William Lyon Mackenzie King

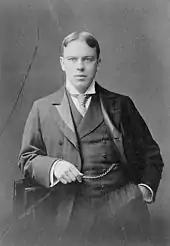
King in 1899

King enrolled at the University of Toronto in 1891. He obtained a BA degree in 1895, an LLB degree in 1896, and an MA in 1897, all from the university. While studying in Toronto he met a wide circle of friends, many of whom became prominent. He was an early member and officer of the Kappa Alpha Society, which included a number of these individuals (two future Ontario Supreme Court Justices and the future chairman of the university itself). It encouraged debate on political ideas. He also was simultaneously a part of the Literary Society with Arthur Meighen, a future political rival.